Iago Aspas

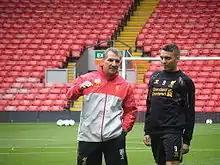
Liverpool manager Brendan Rodgers instructing Aspas in August 2013

In May 2013, it was widely rumoured that a fee estimated between £7–9 million had been agreed for Aspas to join Liverpool, pending personal terms and a medical. On 13 June, both clubs agreed to a deal in principle to sign the player subject to completion of documentation, but this was delayed when his former agent requested the Royal Spanish Football Federation withhold international clearance because of a dispute over his representation; the deal was finally completed on 23 June, and he was given the number 9 shirt.